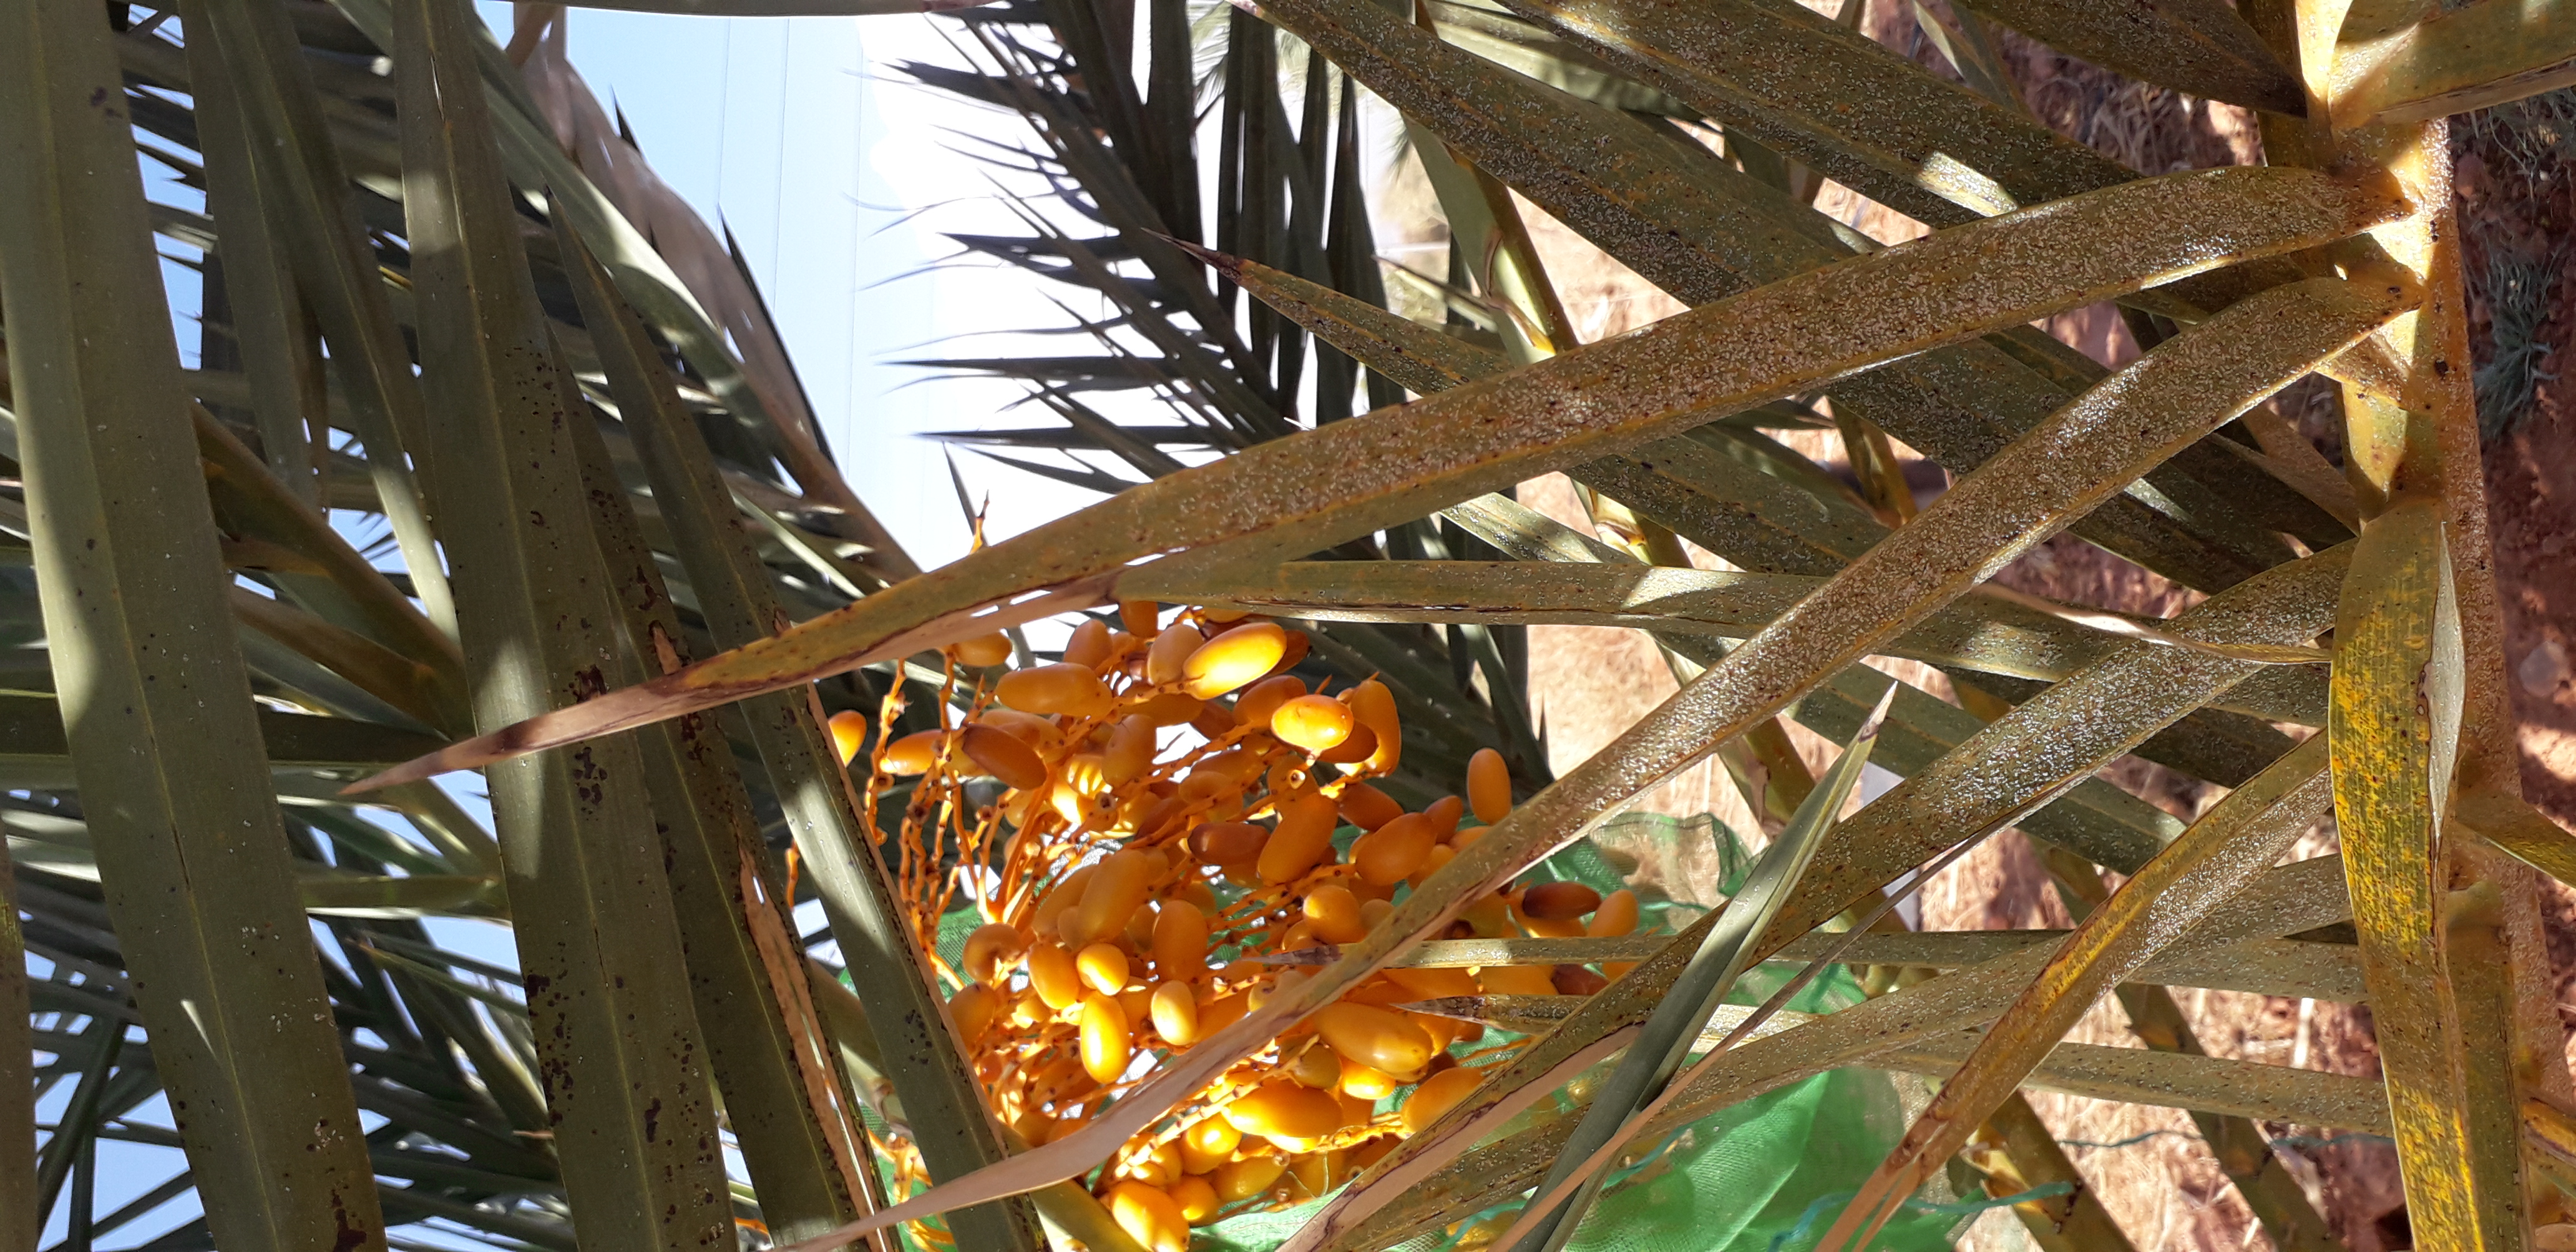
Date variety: kholt